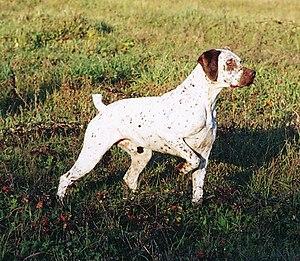
Le braque du Bourbonnais est une race de chien originaire de France. C'est un chien d'arrêt de taille moyenne, d’aspect et de santé rustique, naissant avec la queue courte, dont la robe à fond blanc est entièrement et finement mouchetée de marron ou truitée de fauve.